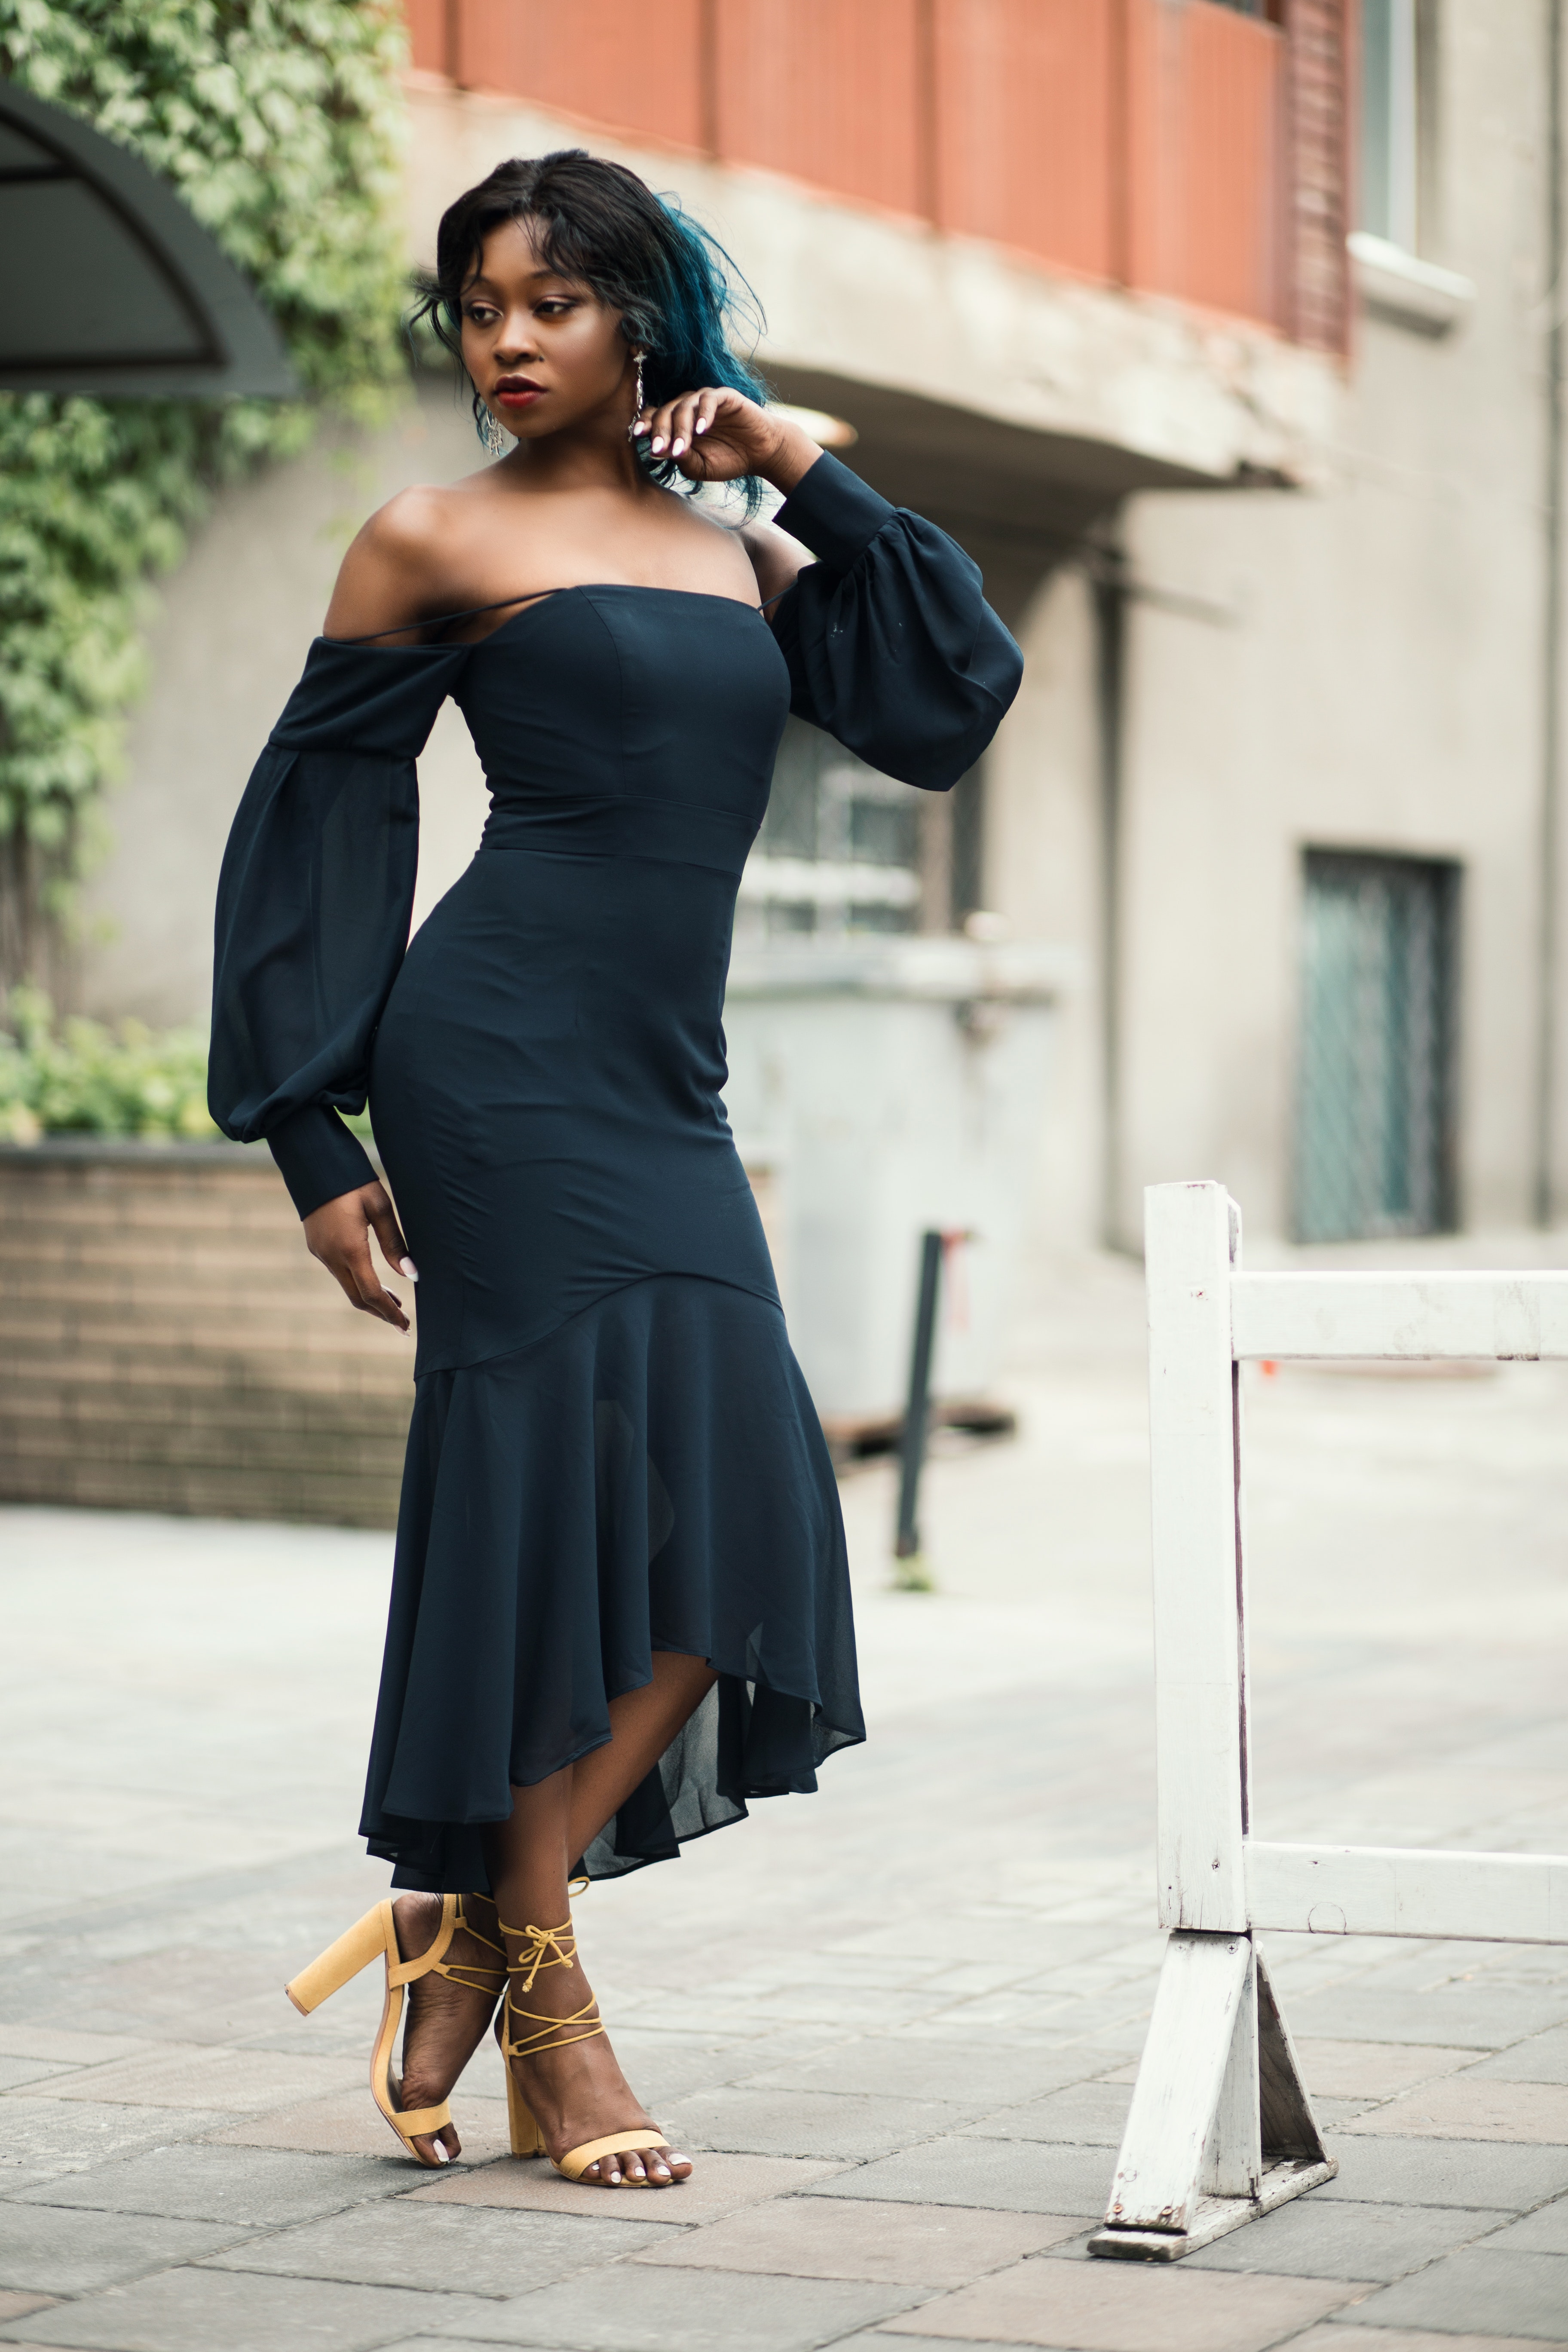
shoulder, clothing, dress, beauty, photo shoot, fashion, model, fashion model, high heels, leg, footwear, waist, photography, joint, street fashion, human body, black hair, long hair, formal wear, shoe, fashion design, neck, human leg, cocktail dress, little black dress, Strapless dress, style, gown, sandal, thigh